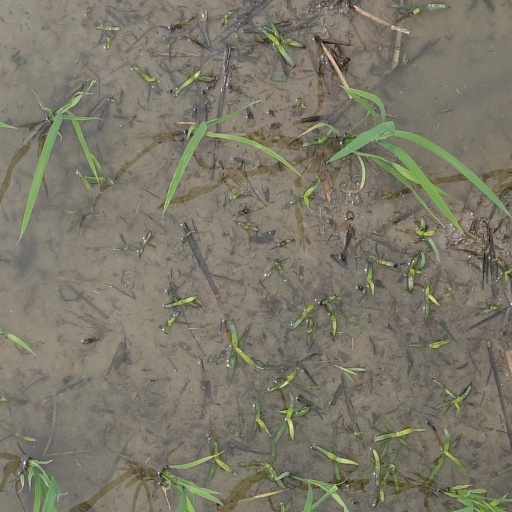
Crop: rice